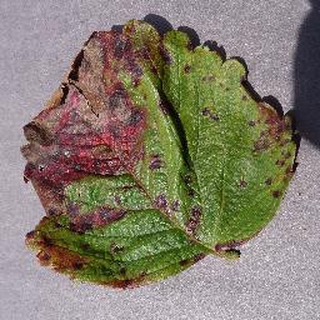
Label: strawberry_leaf_scorch